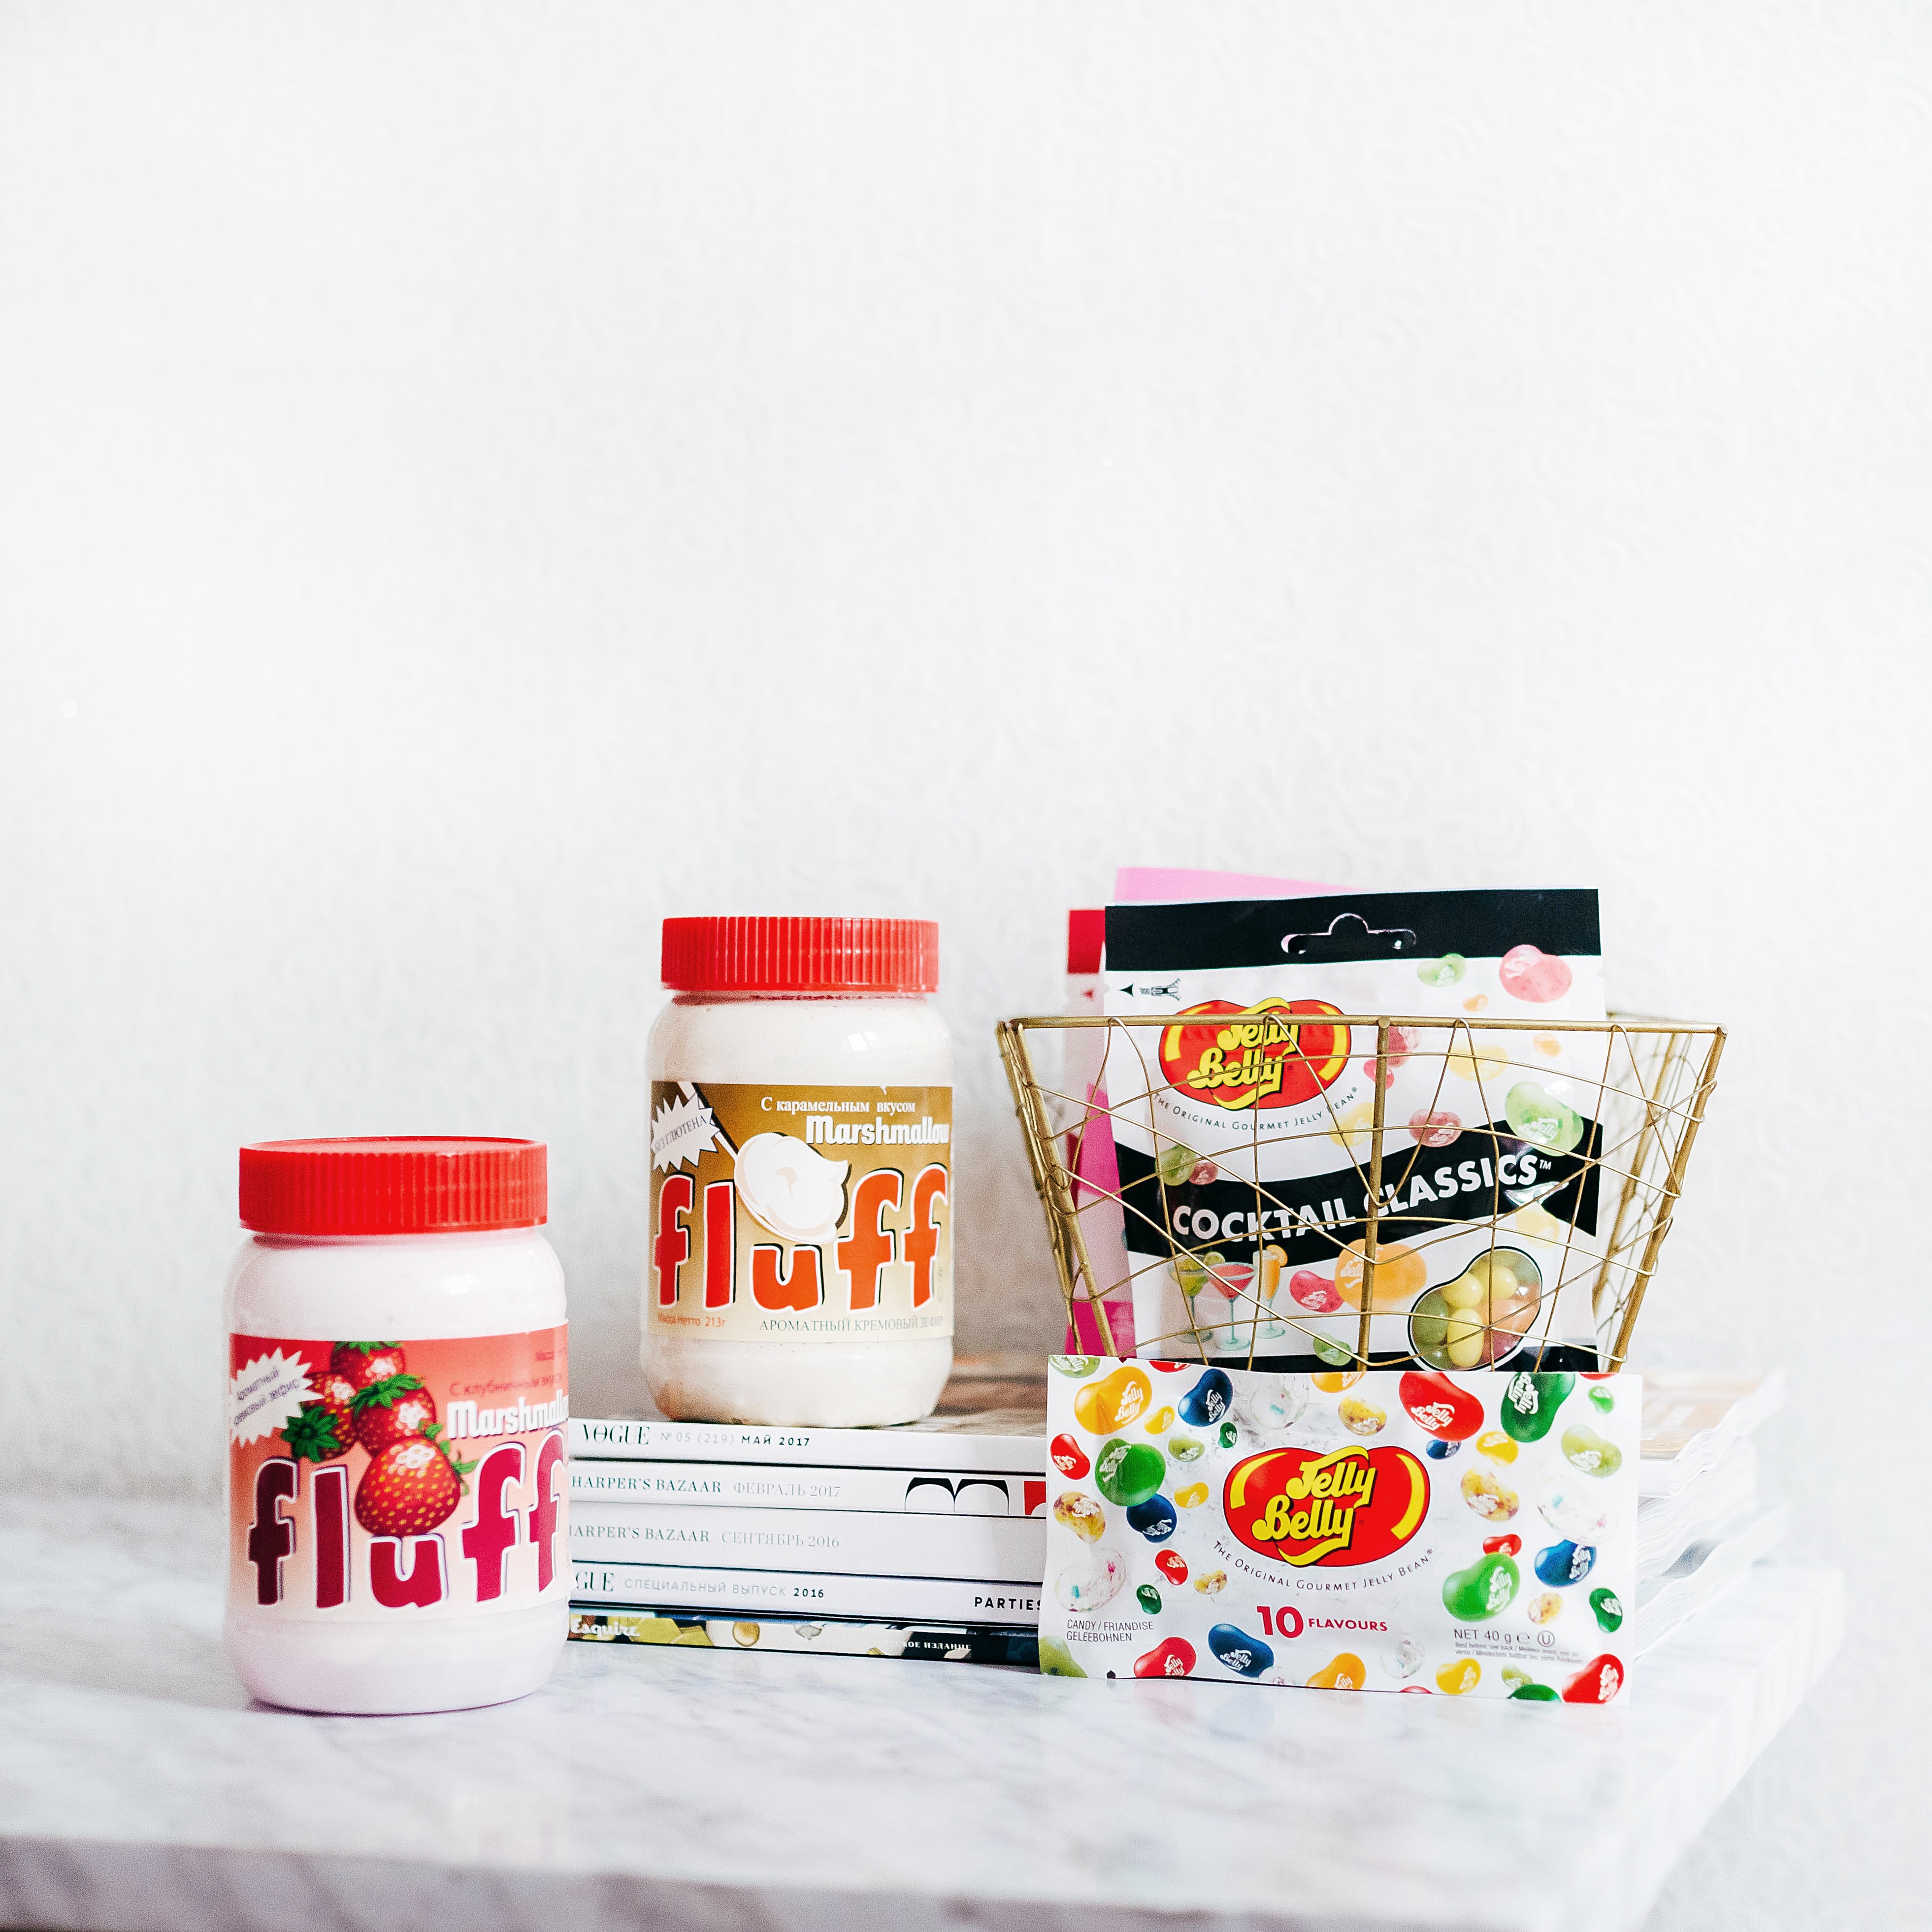
product, flavor, snack